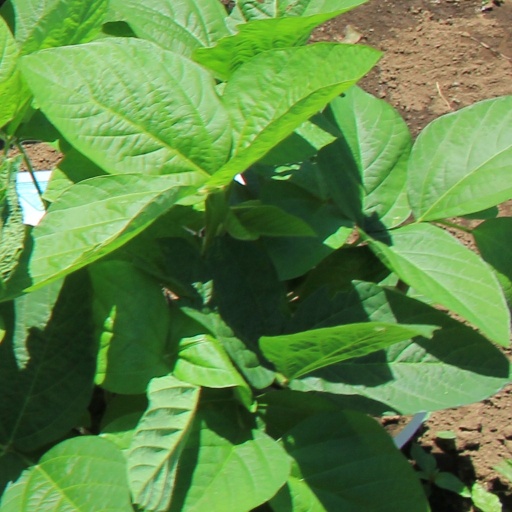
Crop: soybean